Tsey

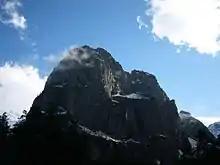
Monakh Mount

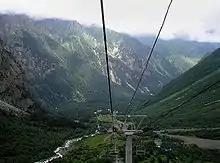
Chairlift in Tsey Gorge

Tsey or Tsey Gorge ("C'æj") is a gorge, ski resort and a tourist centres of the Republic of North Ossetia–Alania, Russia. Tsey is located in Alagirsky District and is part of North Ossetia State National park.